Learjet 45

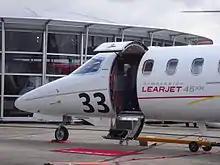
Learjet 45XR at the 2007 Paris Air Show

The Learjet 45XR is an upgraded version of the Model 45, introduced in June 2004, offering substantially higher takeoff weights, faster cruise speeds and faster time-to-climb rates than the Model 45, chiefly through modifications to the engine.